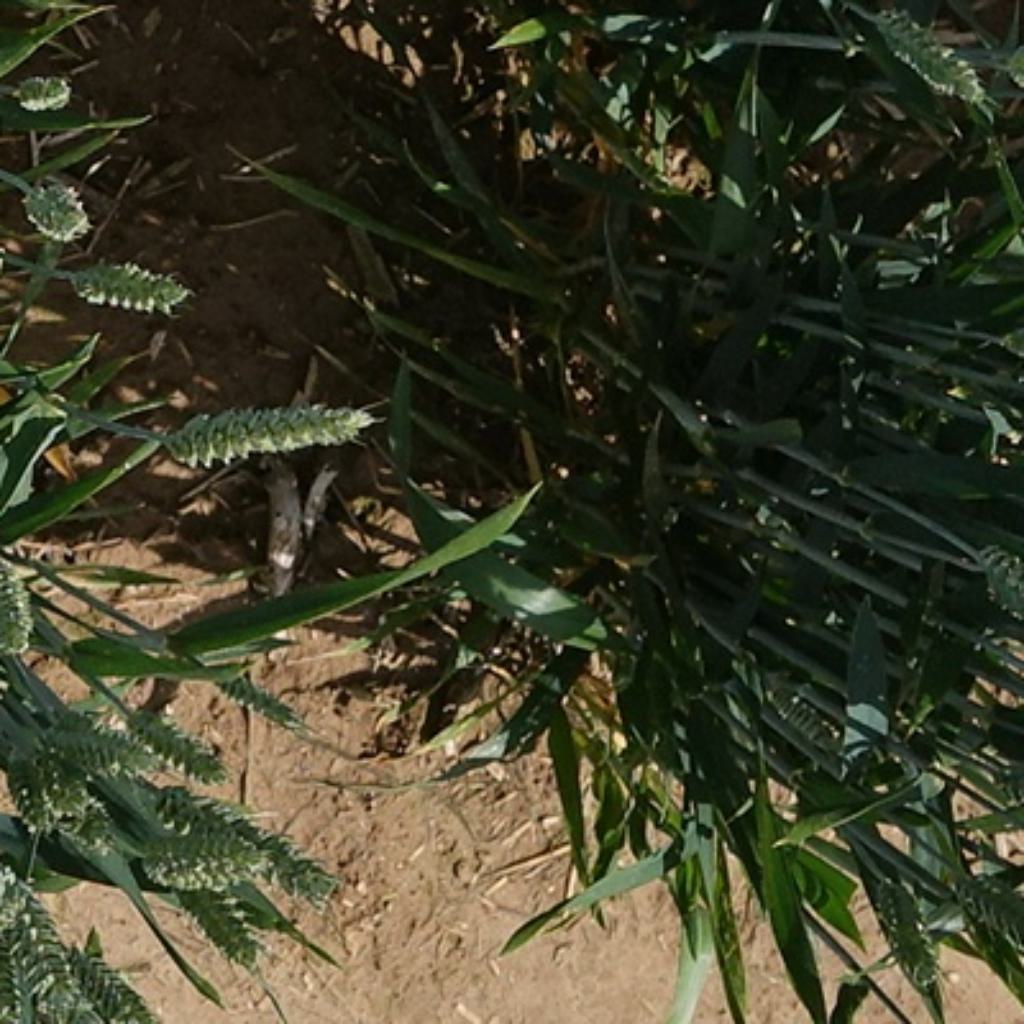
Country: France
Location: VLB
Wheat development stage: Filling